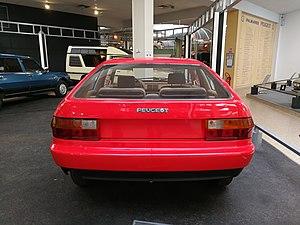
Vue arrière de la Peugeot E27 USA
La Peugeot 504 Coupé est une voiture produite par Peugeot de 1969 à 1983.